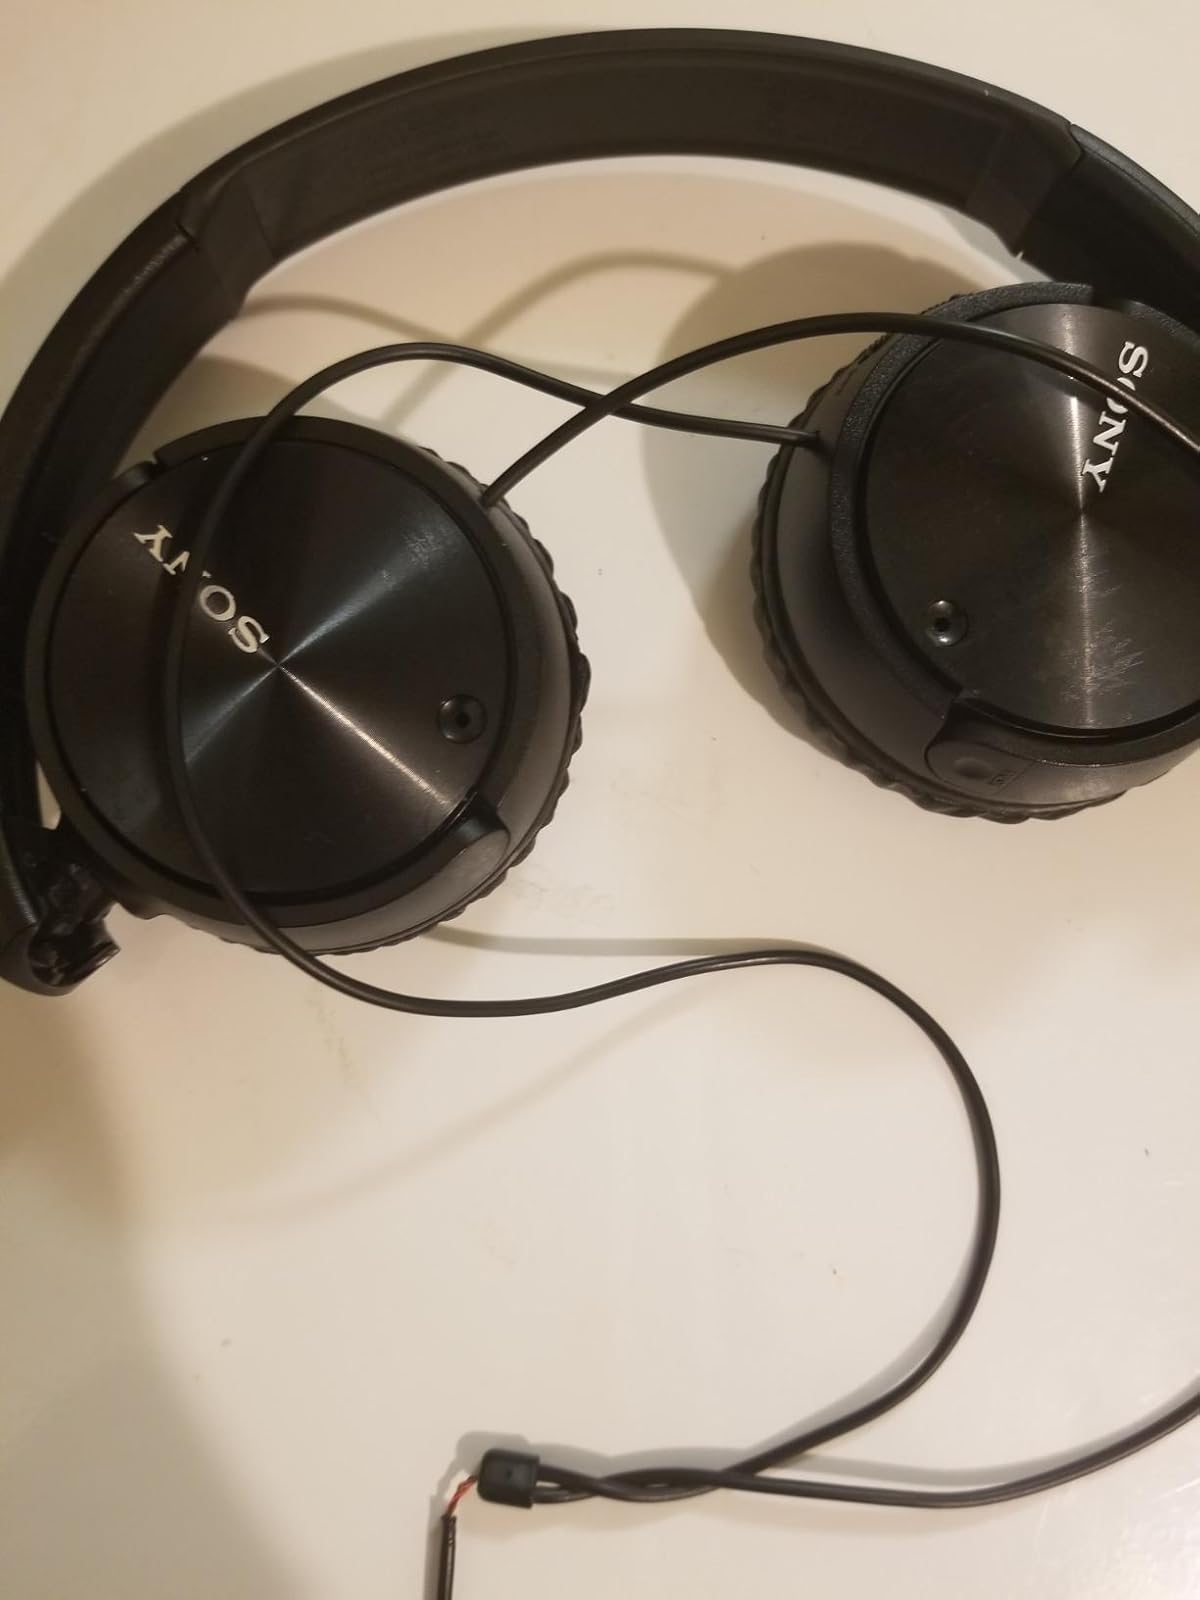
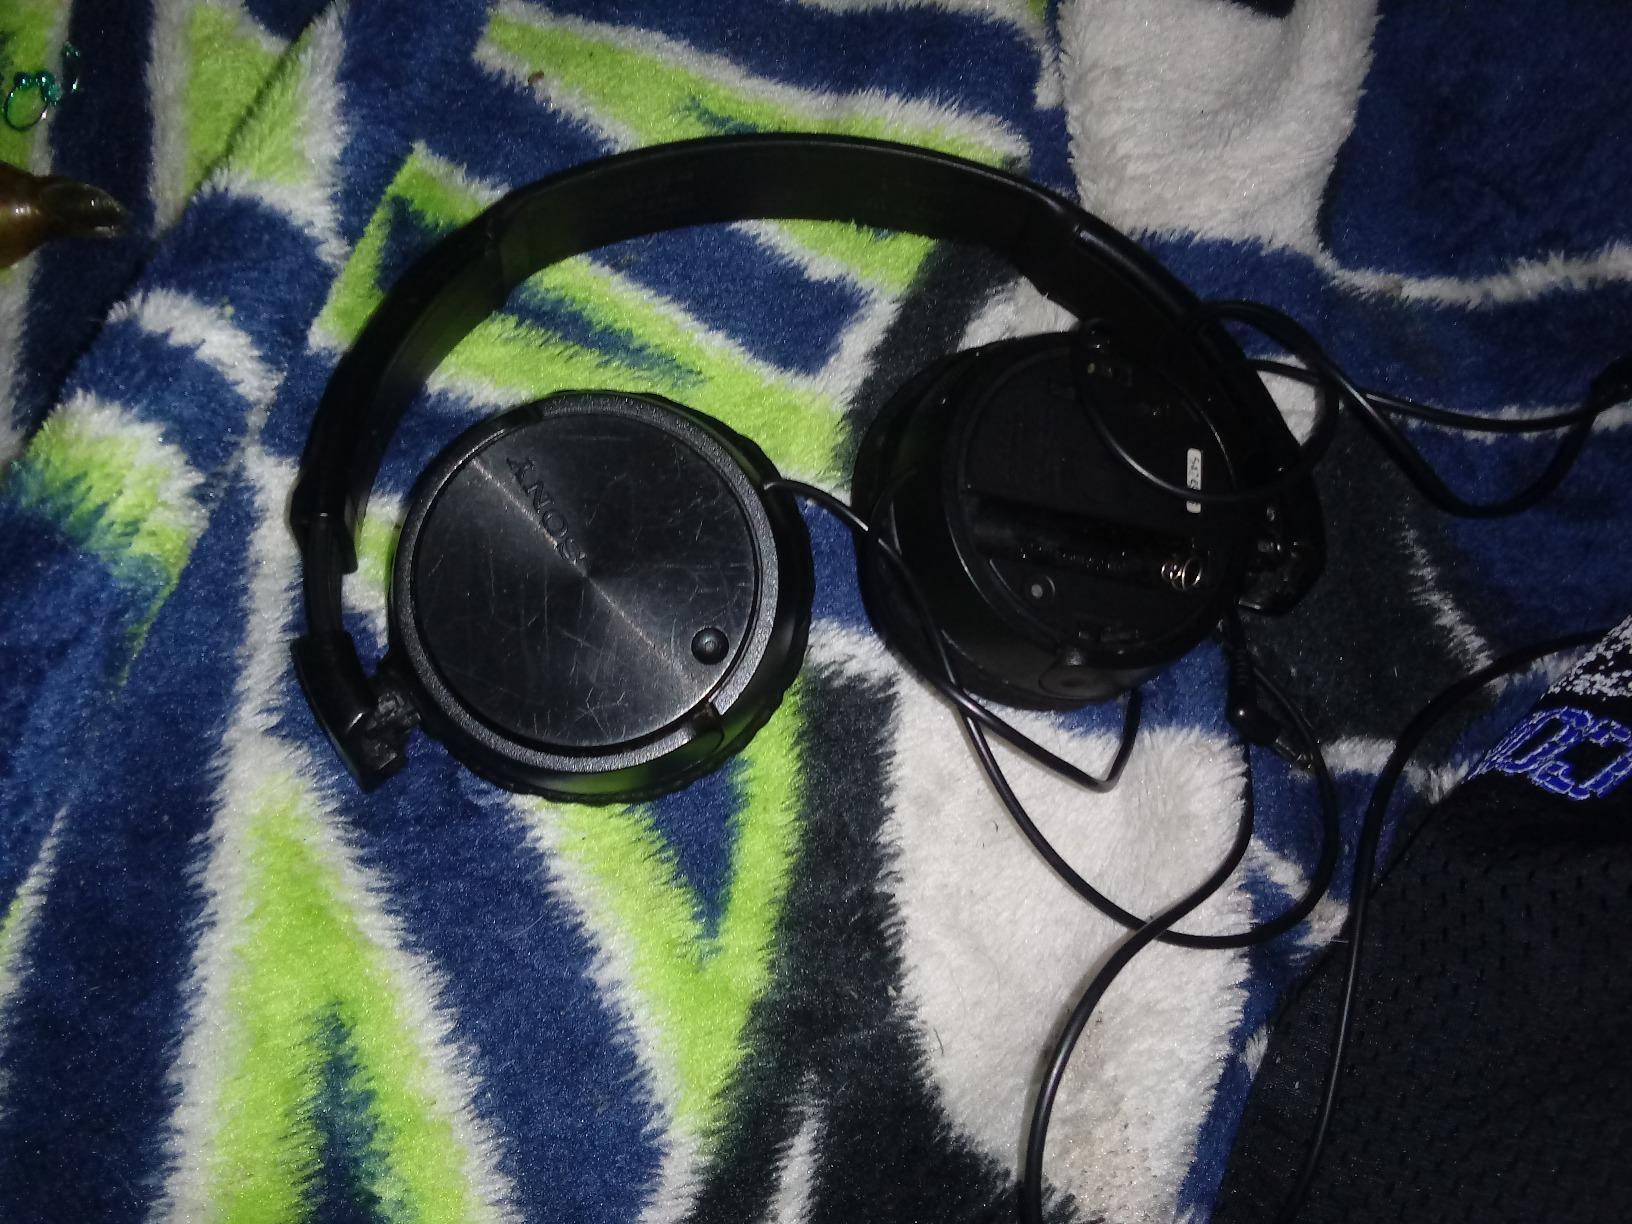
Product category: headphones
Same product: yes